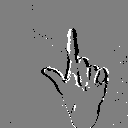
ASL letter: l